The Return of Sandokan

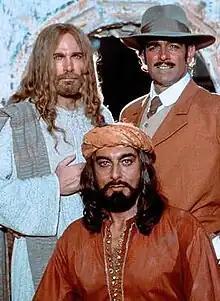

The Return of Sandokan is a 1996 television series produced by Germany (where it was released as Die Rückkehr des Sandokan) and Italy (where is known as Il ritorno di Sandokan). It is a sequel to the 1976 "Sandokan" television series starring Kabir Bedi. Bedi had also appeared in a 1977 spin-off film "".